CLG Chill Chartha

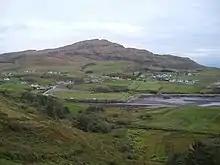
One of the club's GAA pitches in a rural setting

CLG Chill Chartha is a GAA club based in Kilcar, County Donegal, in Ulster, Ireland. They have won the Donegal Senior Football Championship on six occasions, the last in 2017, they won the Division One title on 14 occasions and are current All Ireland Comórtas Peile champions.